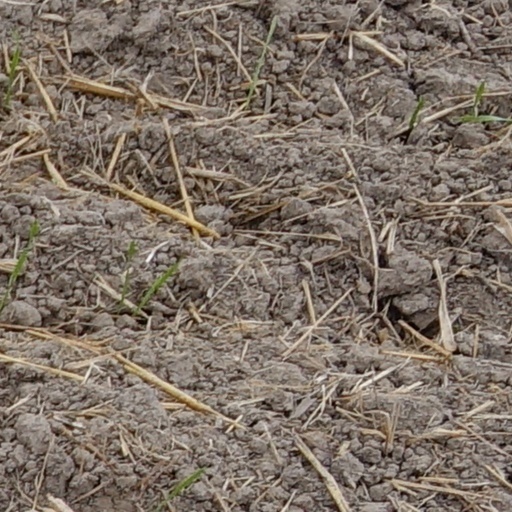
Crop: wheat